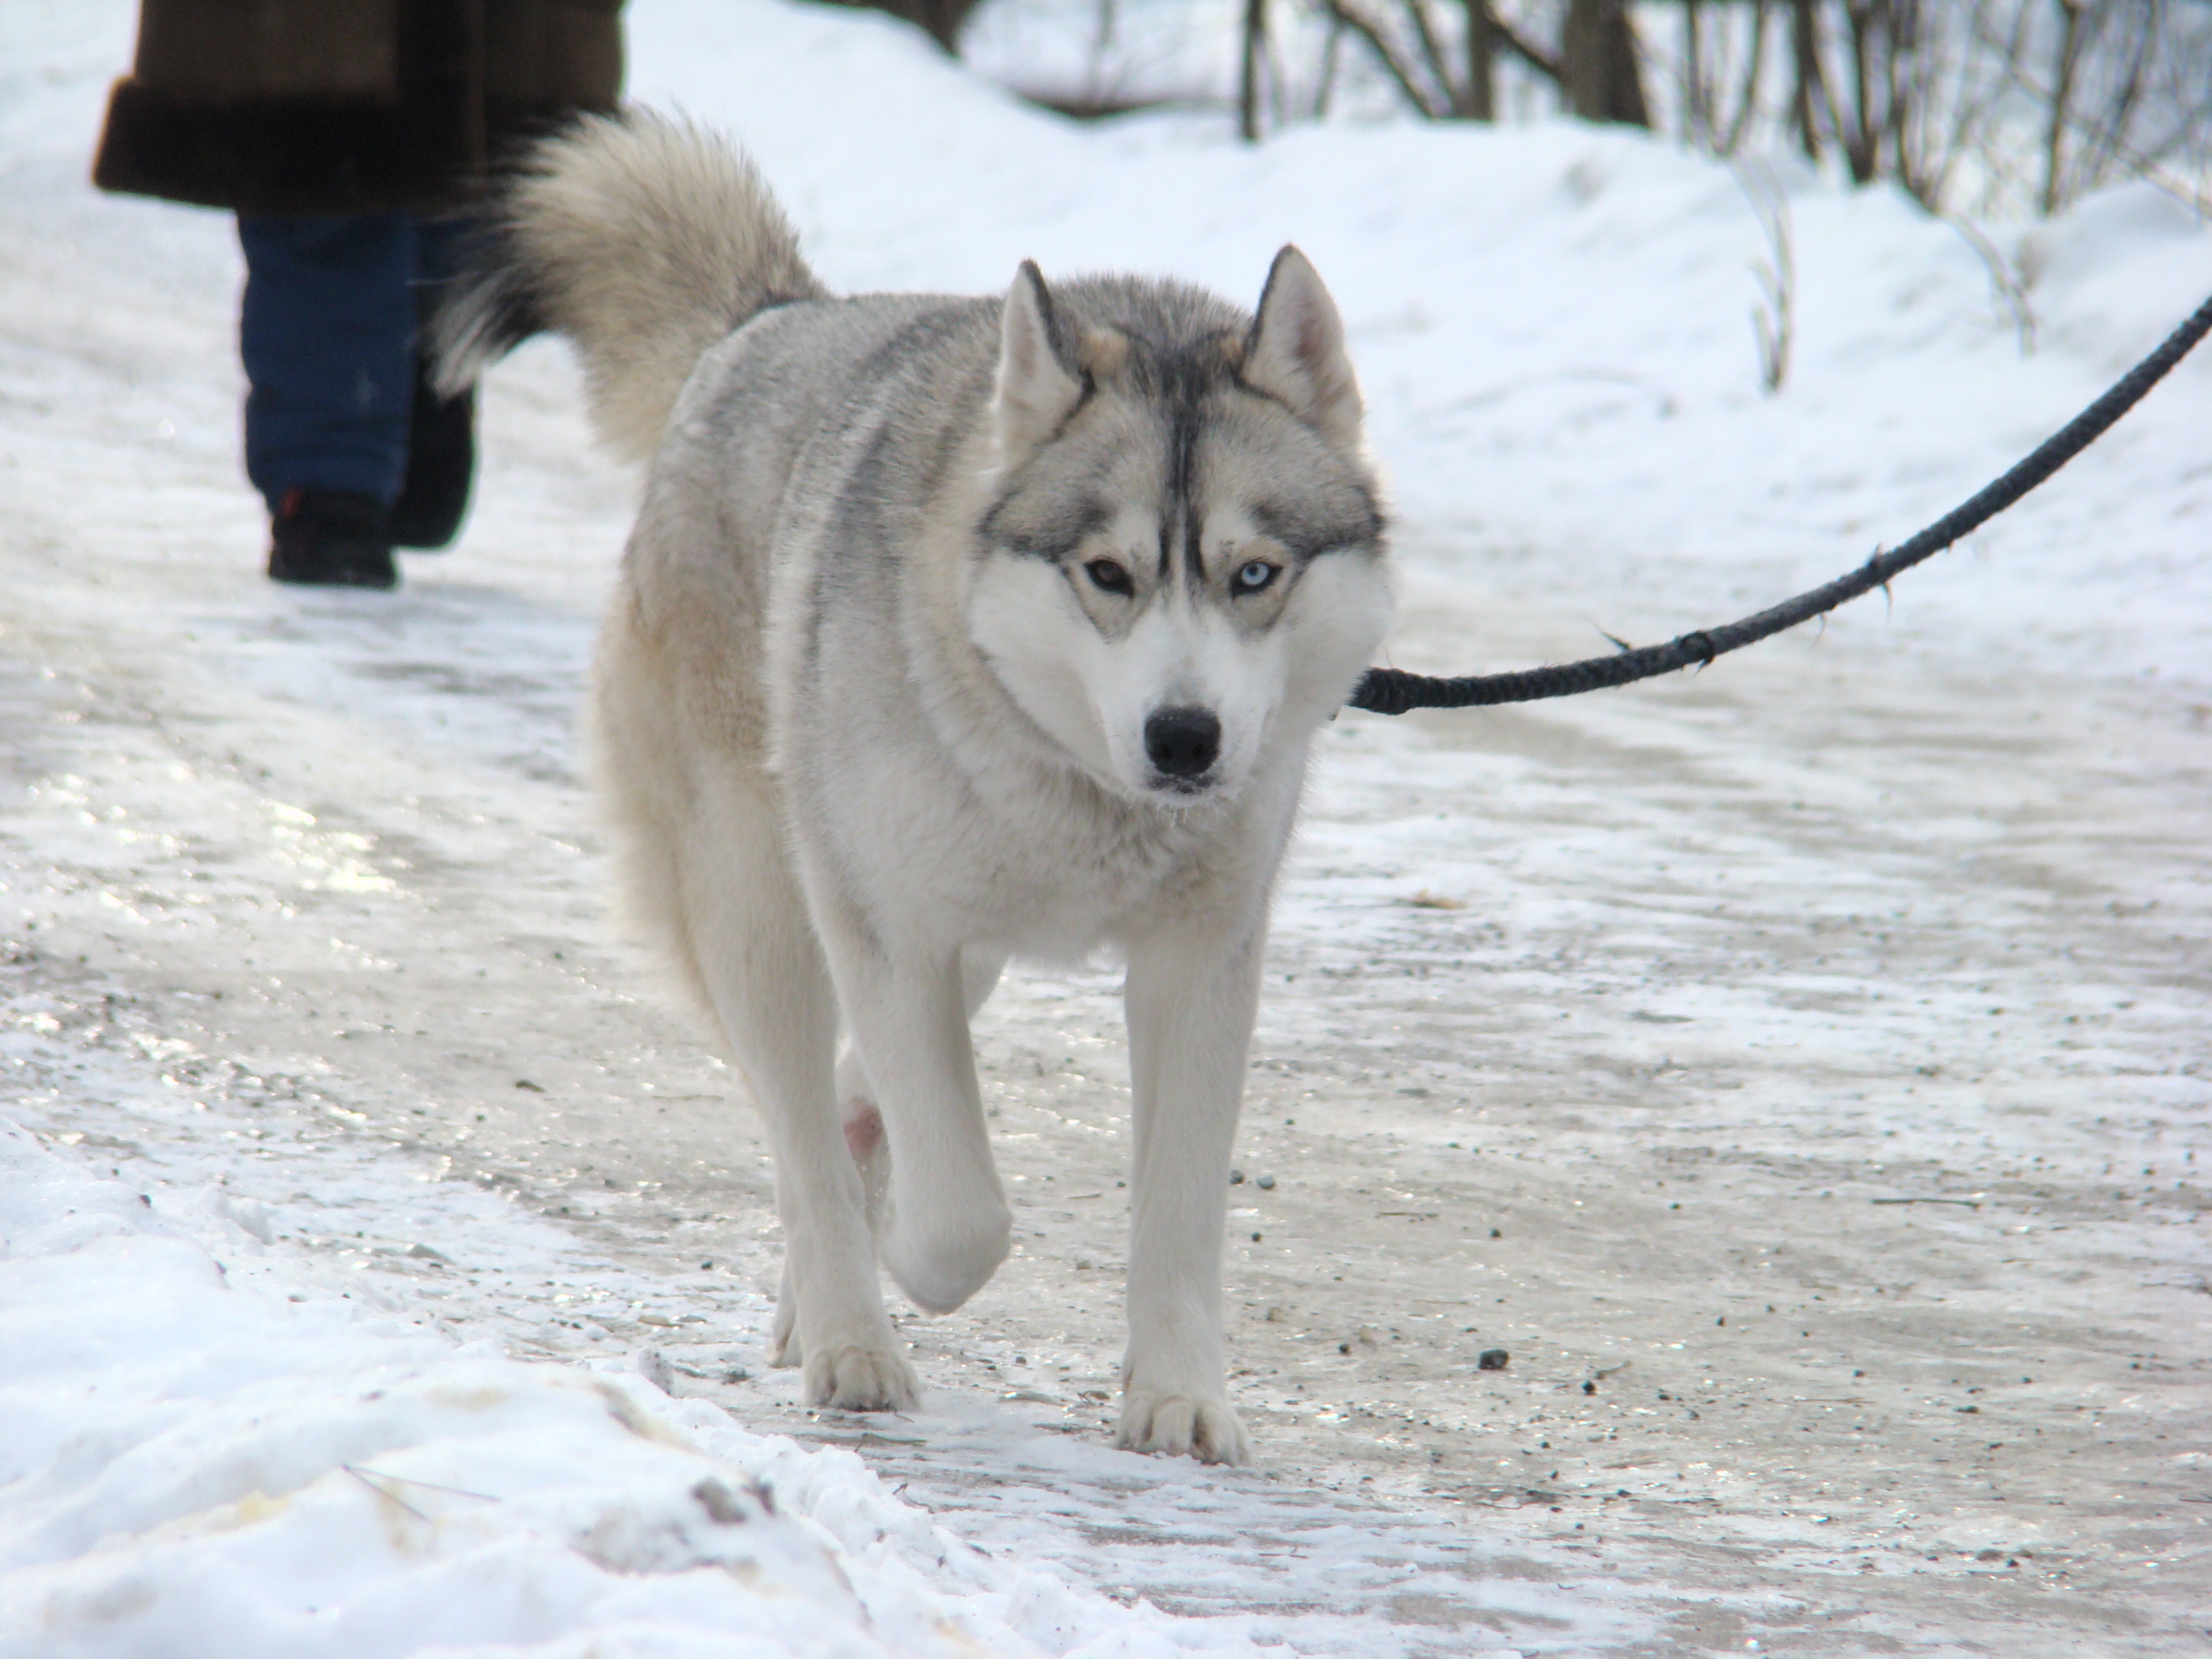
snow, winter, dog, mammal, vertebrate, sony, russia, moscowregion, dsc, h9, dsch9, choboty, hokkaido, sled dog, siberian husky, alaskan malamute, shikoku, dog like mammal, saarloos wolfdog, wolfdog, czechoslovakian wolfdog, dog breed group, greenland dog, east siberian laika, west siberian laika, j mthund, tamaskan dog, norwegian elkhound, northern inuit dog, canadian eskimo dog